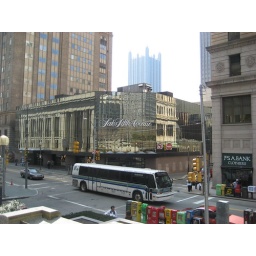
the last shot i could take before being chased away by an entourage of vagabonds and dirty birds